Cheryl Crawford

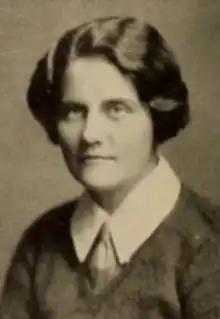
Cheryl Crawford, from the 1925 Smith College yearbook

Cheryl Crawford (September 24, 1902 – October 7, 1986) was an American theatre producer and director.